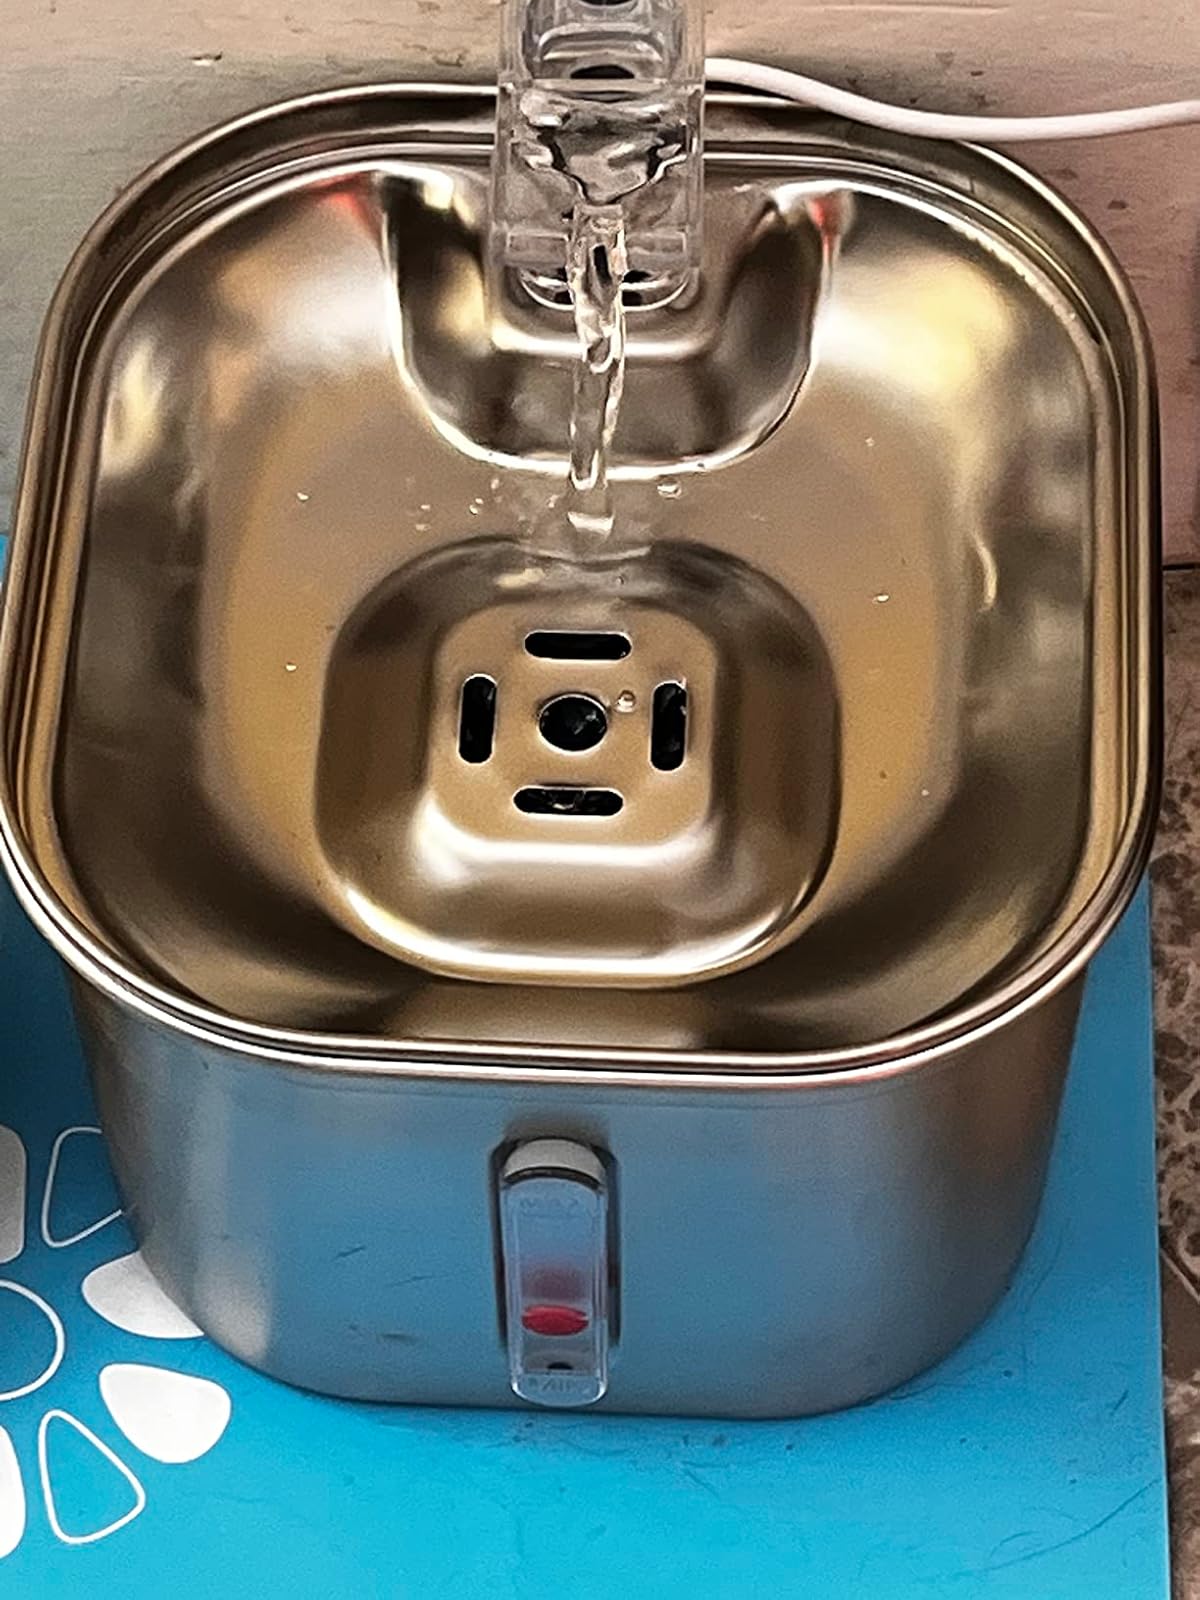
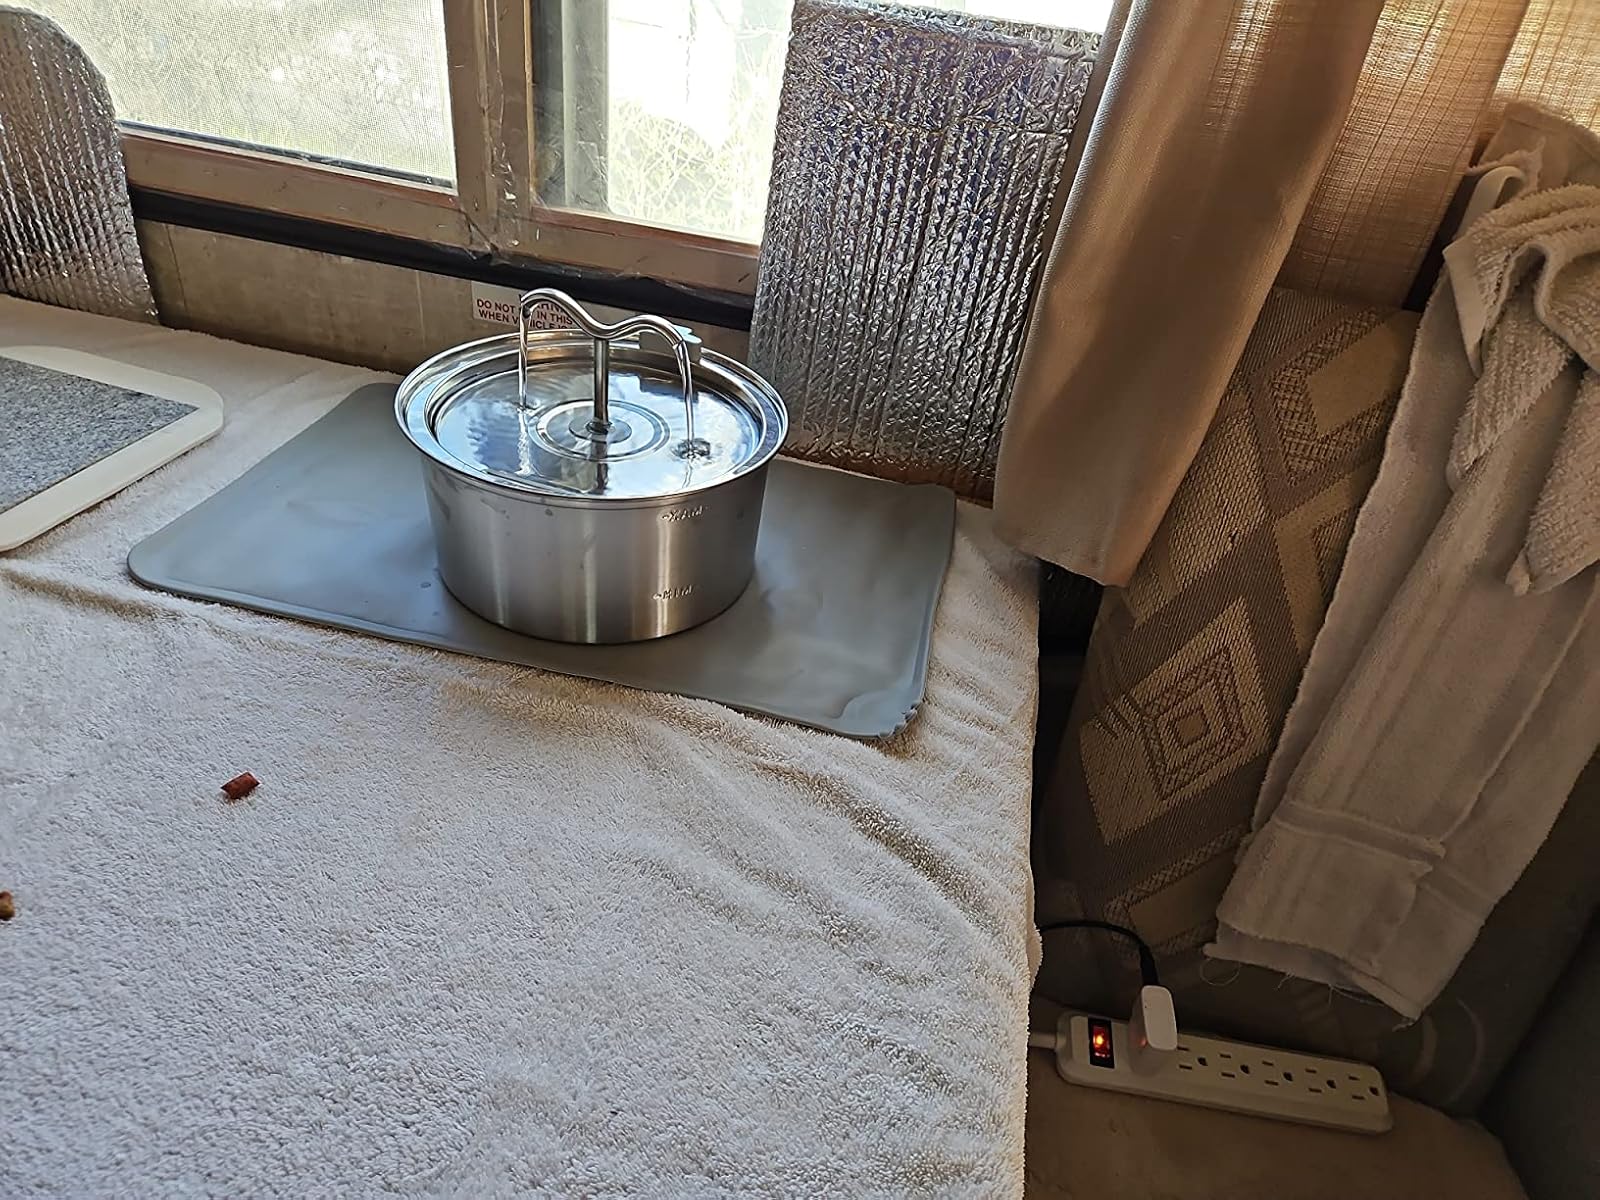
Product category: items_bowl
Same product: no